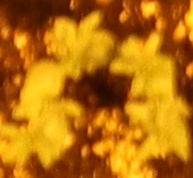
Label: Flax